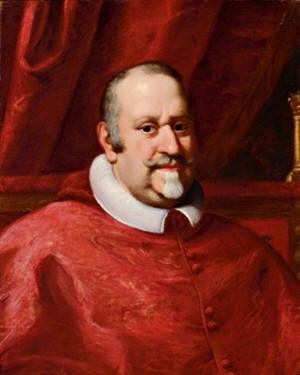
Le conclave papal de 1655 est convoqué à la mort du pape Innocent X, le 7 janvier 1655 afin de lui désigner un successeur. Il aboutit à l'élection du cardinal Fabio Chigi sous le nom d'Alexandre VII en tant que 237ᵉ pape de l'Église catholique romaine.
Girolamo Colonna est un cardinal italien du XVIIᵉ siècle.